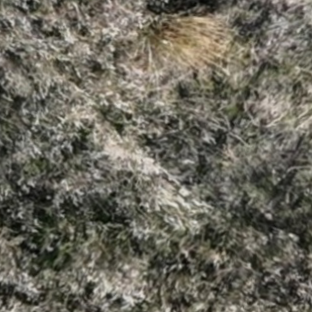
Month: october